Oliver Evans

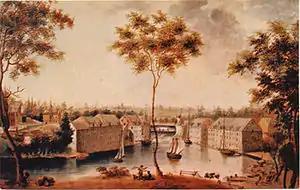
The Brandywine Village became an influential early adopter of Evans's milling processes.

Evans lacked patience, however, and coupled with a prickly disposition, was prone to display frustration and bewilderment towards those who could not immediately see the value of his ideas. His ideas and designs were often far ahead of their time, and the idea of a fully automated production process was difficult for contemporaries to comprehend. Evans recalled when some Brandywine millers happened to visit the Red Clay Creek mill in the early years of its operation after it was fully automated. He was alone at the mill that day and making hay in a nearby field, and purposely stayed out of sight so his visitors could observe the mill running independently without human supervision. Evans then appeared and at great length explained how the feat they witnessed was possible, and was convinced that the chance visit would bring about a breakthrough with the Brandywine millers. However, he was frustrated at reports that the millers returned to Wilmington and reported that the Evans mill was "a set of rattletraps, unworthy the notice of any man of sense". Disinterest continued even after Evans convinced a Brandywine miller to have his mill converted.